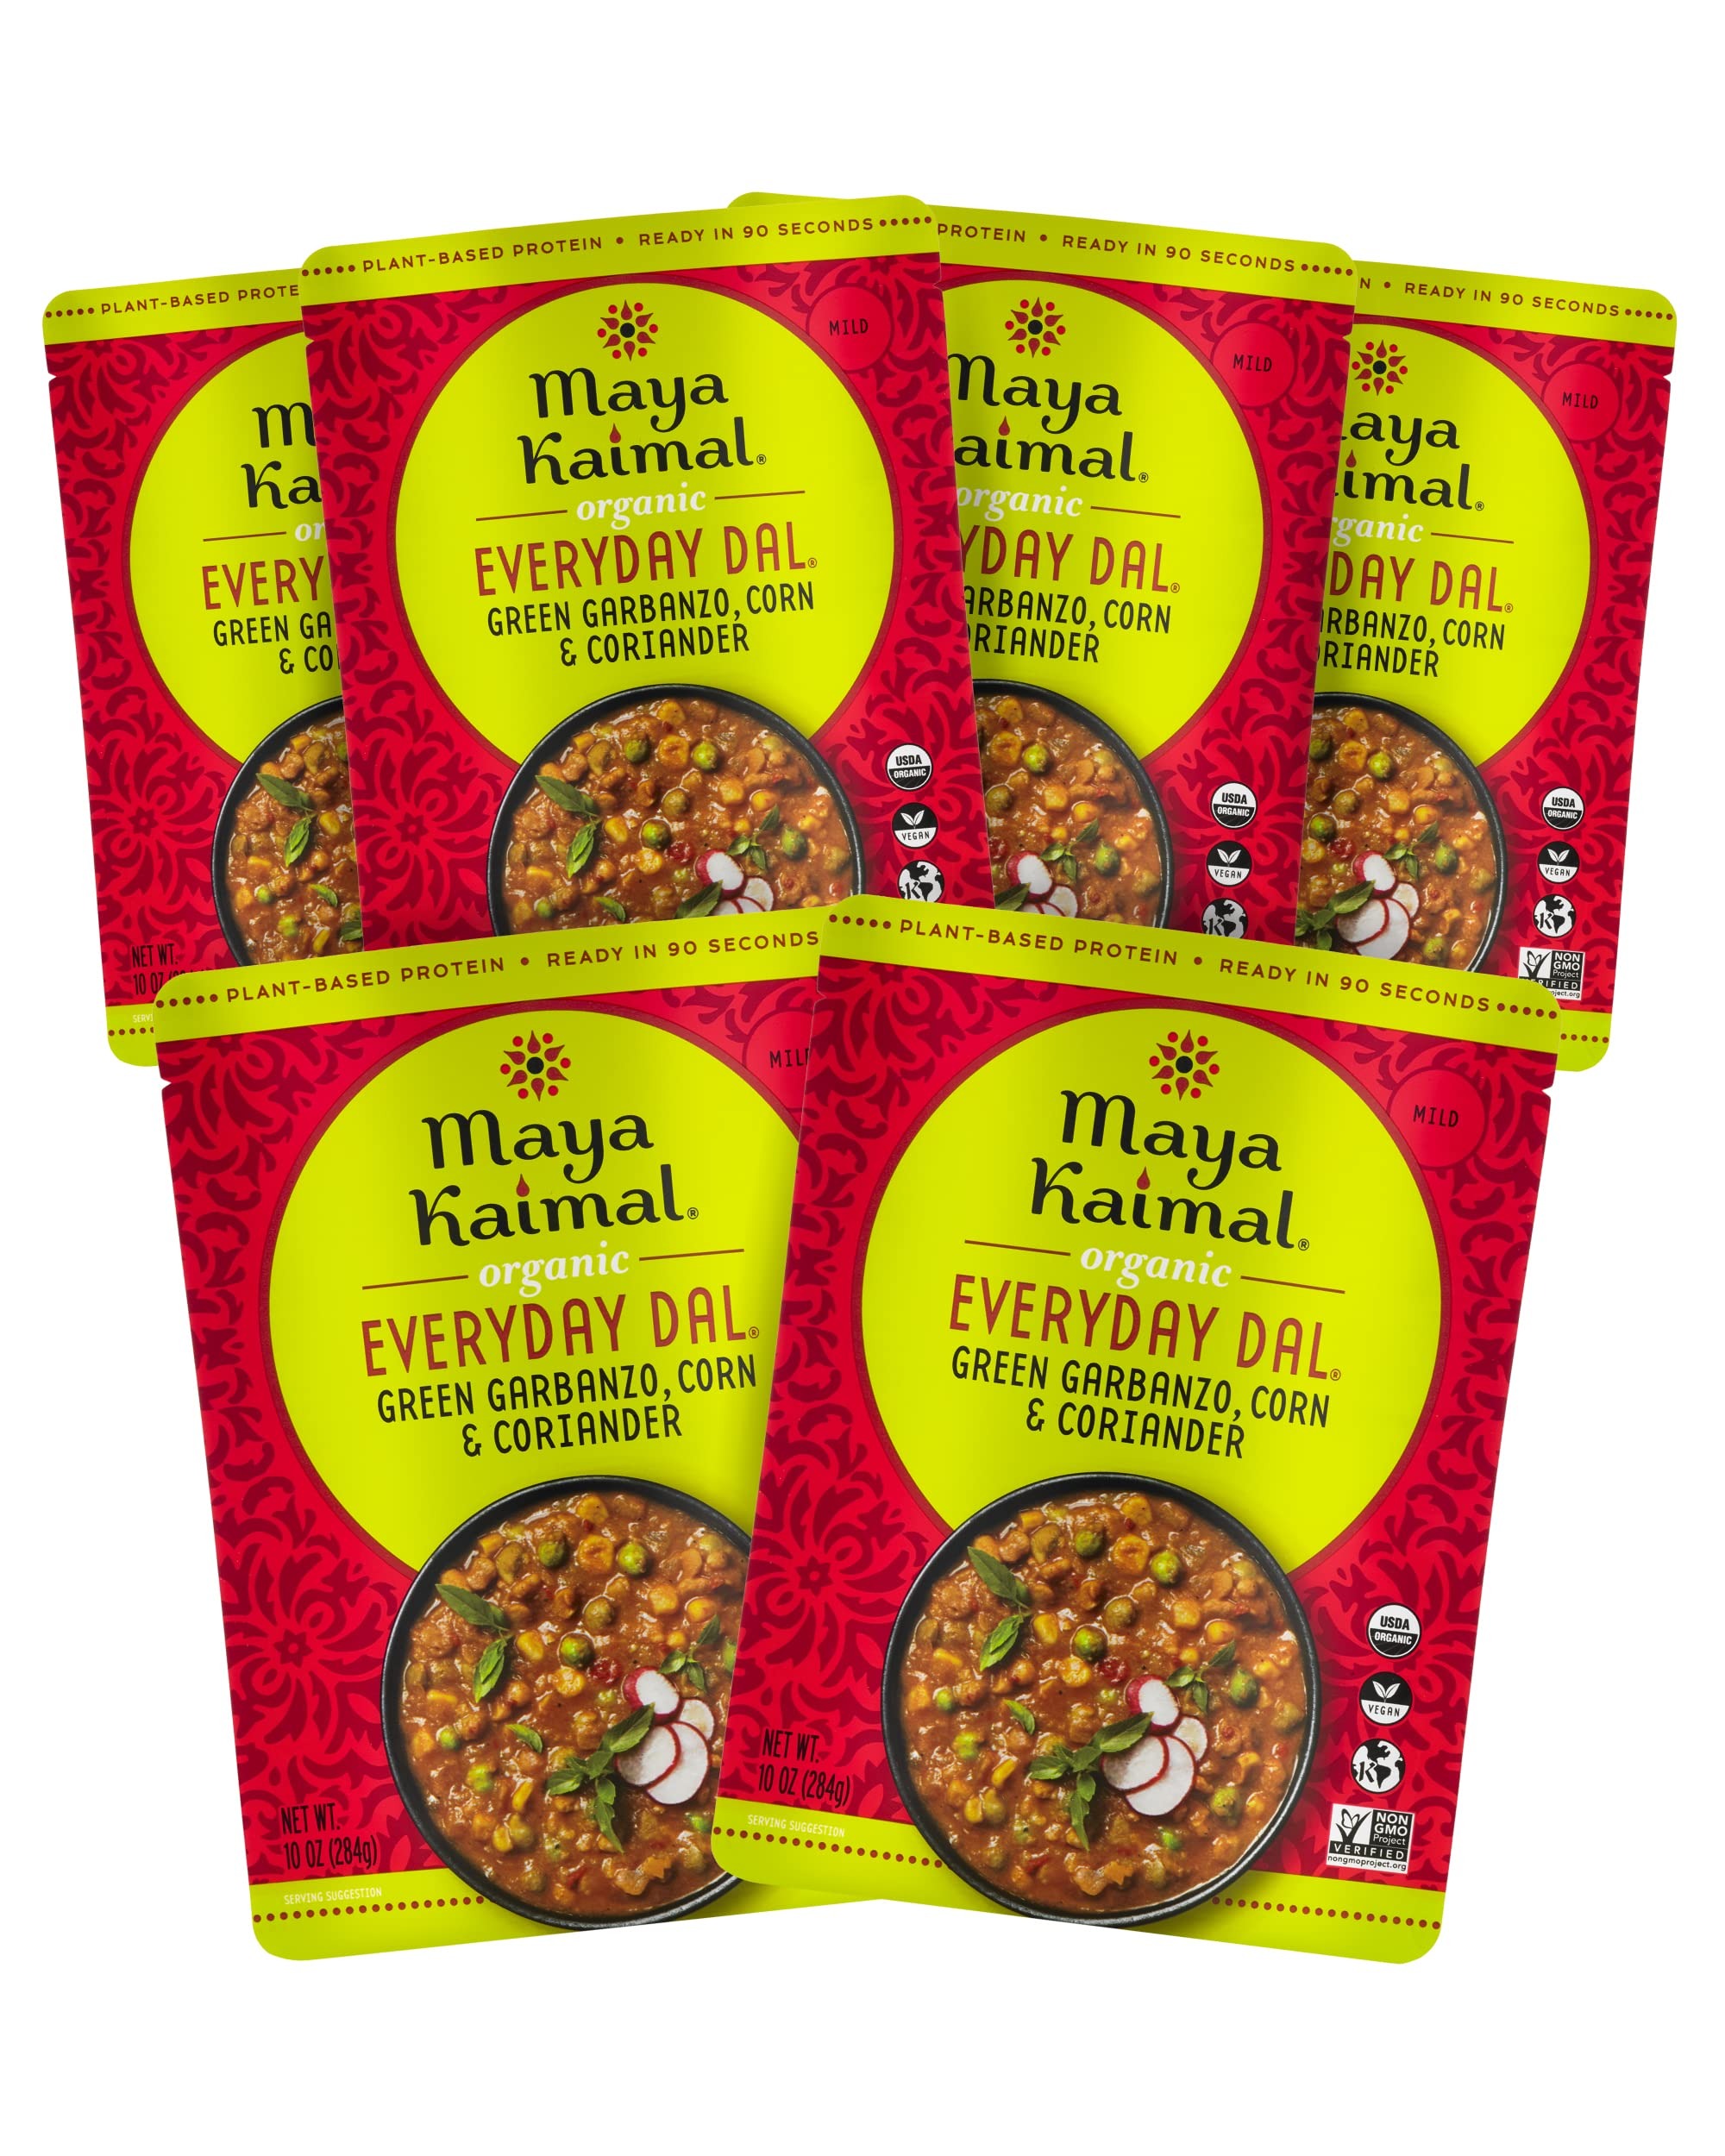
Item Name: Maya Kaimal Organic Indian Everyday Dal Green Garbanzo Corn and Coriander, Plant Based, Non GMO, Certified Kosher, Vegan, 10 Ounce (Pack of 6)
Bullet Point: Maya Kaimal Organic Indian Everyday Dal Green Garbanzo Corn and Coriander, Plant Based, Non GMO, Certified Kosher, Vegan, 10 Ounce (Pack of 6)
Value: 60.0
Unit: Ounce

Price: 47.49